Forensic firearm examination

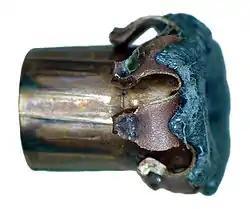
A fired .38 Special hollow-point bullet viewed from the side, showing the intended terminal ballistics sometimes referred to as mushrooming

Forensic firearm examination is the forensic process of examining the characteristics of firearms or bullets left behind at a crime scene. Specialists in this field try to link bullets to weapons and weapons to individuals. They can raise and record obliterated serial numbers in an attempt to find the registered owner of a weapon and look for fingerprints on a weapon and cartridges.